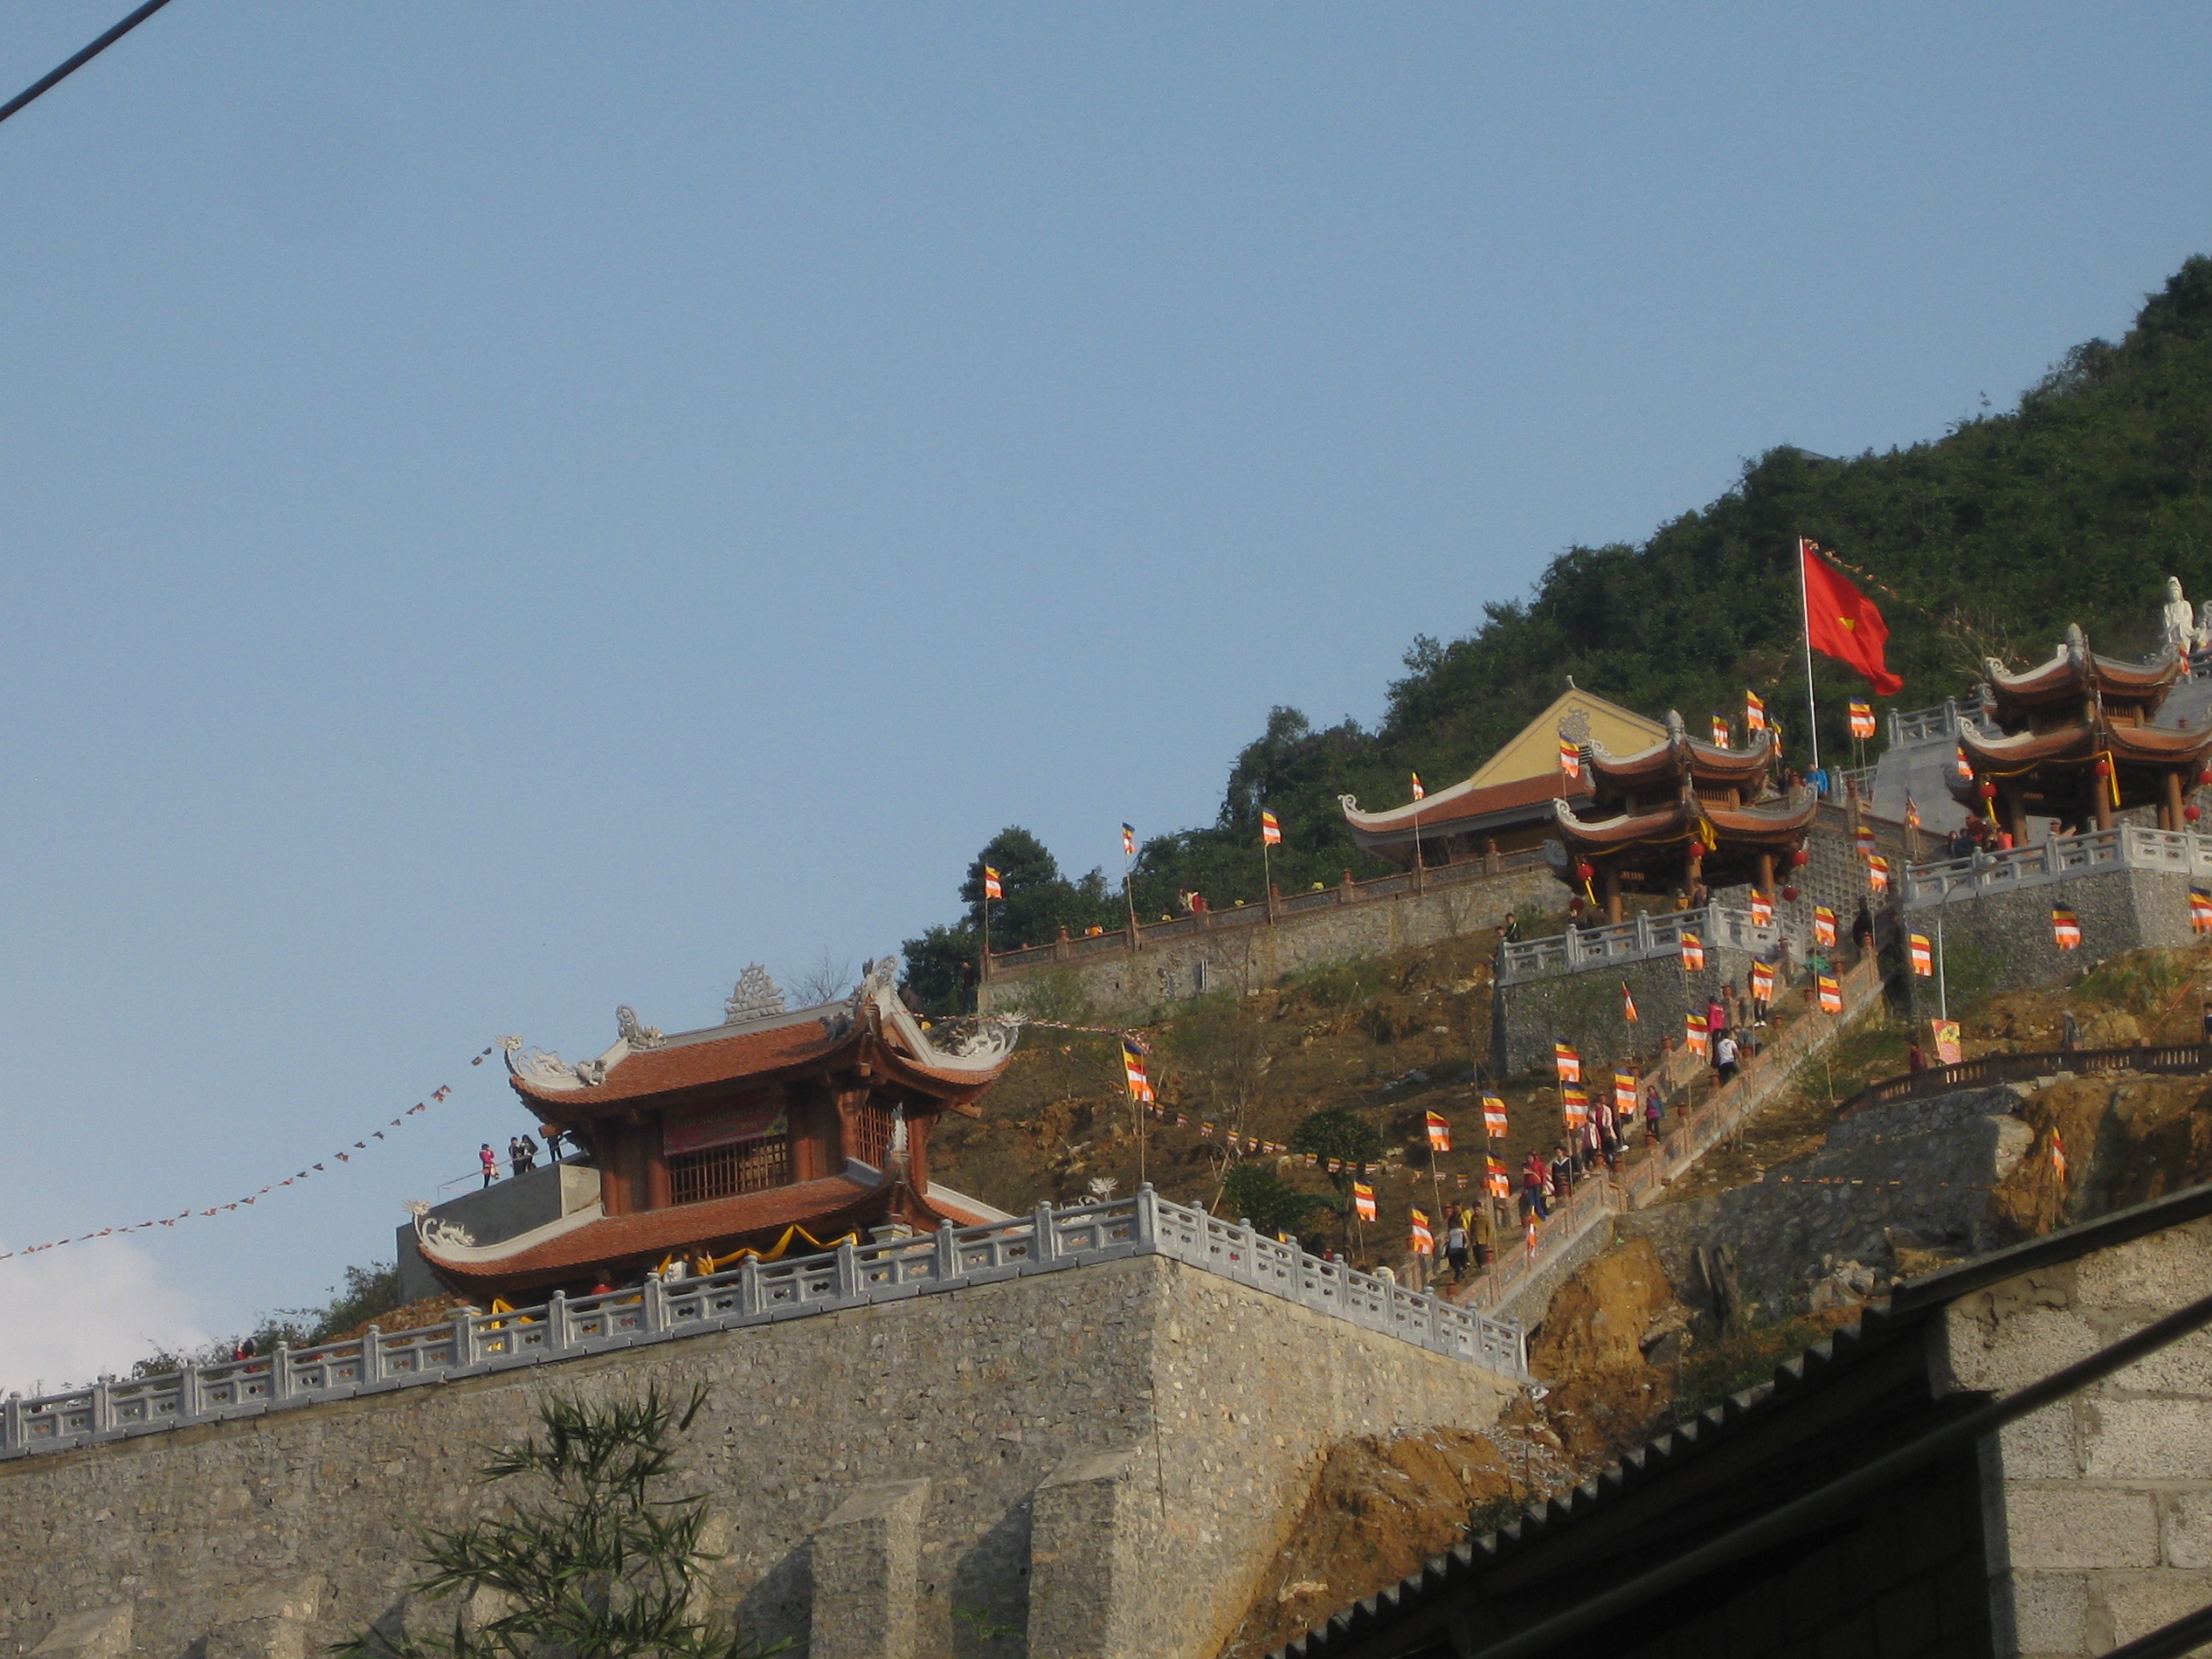
user: text: Lá cờ lớn nhất trong hình có màu gì?
assistant: text: Đỏ

user: text: Có bao nhiêu công trình kiến trúc chính với mái cong truyền thống có thể nhìn thấy rõ ràng trong hình?
assistant: text: Bốn

user: text: Lá cờ lớn màu đỏ sao vàng nổi bật trong hình là của quốc gia nào?
assistant: text: Việt Nam

user: text: Dựa trên các lá cờ nhiều màu sắc và kiến trúc của các công trình, hình ảnh này gợi ý về một địa điểm thờ phụng của tôn giáo nào?
assistant: text: Dựa trên các lá cờ Phật giáo nhiều màu sắc và kiến trúc chùa chiền (như Thiền viện Trúc Lâm), hình ảnh này gợi ý về một địa điểm thờ phụng của Phật giáo, cụ thể là chùa Phật Tích Trúc Lâm Bản Giốc ở Cao Bằng.

user: text: Con đường bậc thang dài dẫn lên núi trong hình phục vụ mục đích gì và đối tượng nào thường sử dụng nó?
assistant: text: Con đường bậc thang dài dẫn lên núi tại chùa Phật Tích Trúc Lâm Bản Giốc phục vụ mục đích dẫn khách hành hương, Phật tử và du khách lên các khu vực đền thờ/chùa trên sườn núi, đáp ứng nhu cầu tôn giáo và tâm linh của người dân và du khách.